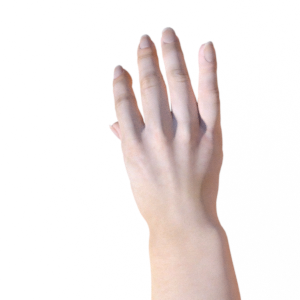
Label: paper